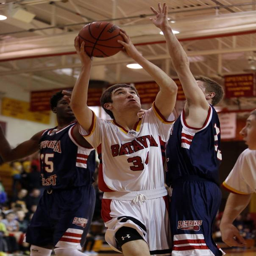
images vs. boys basketball game .